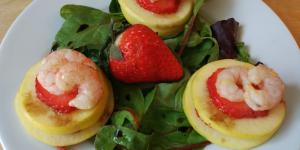
ensalada de langostinos y fresas